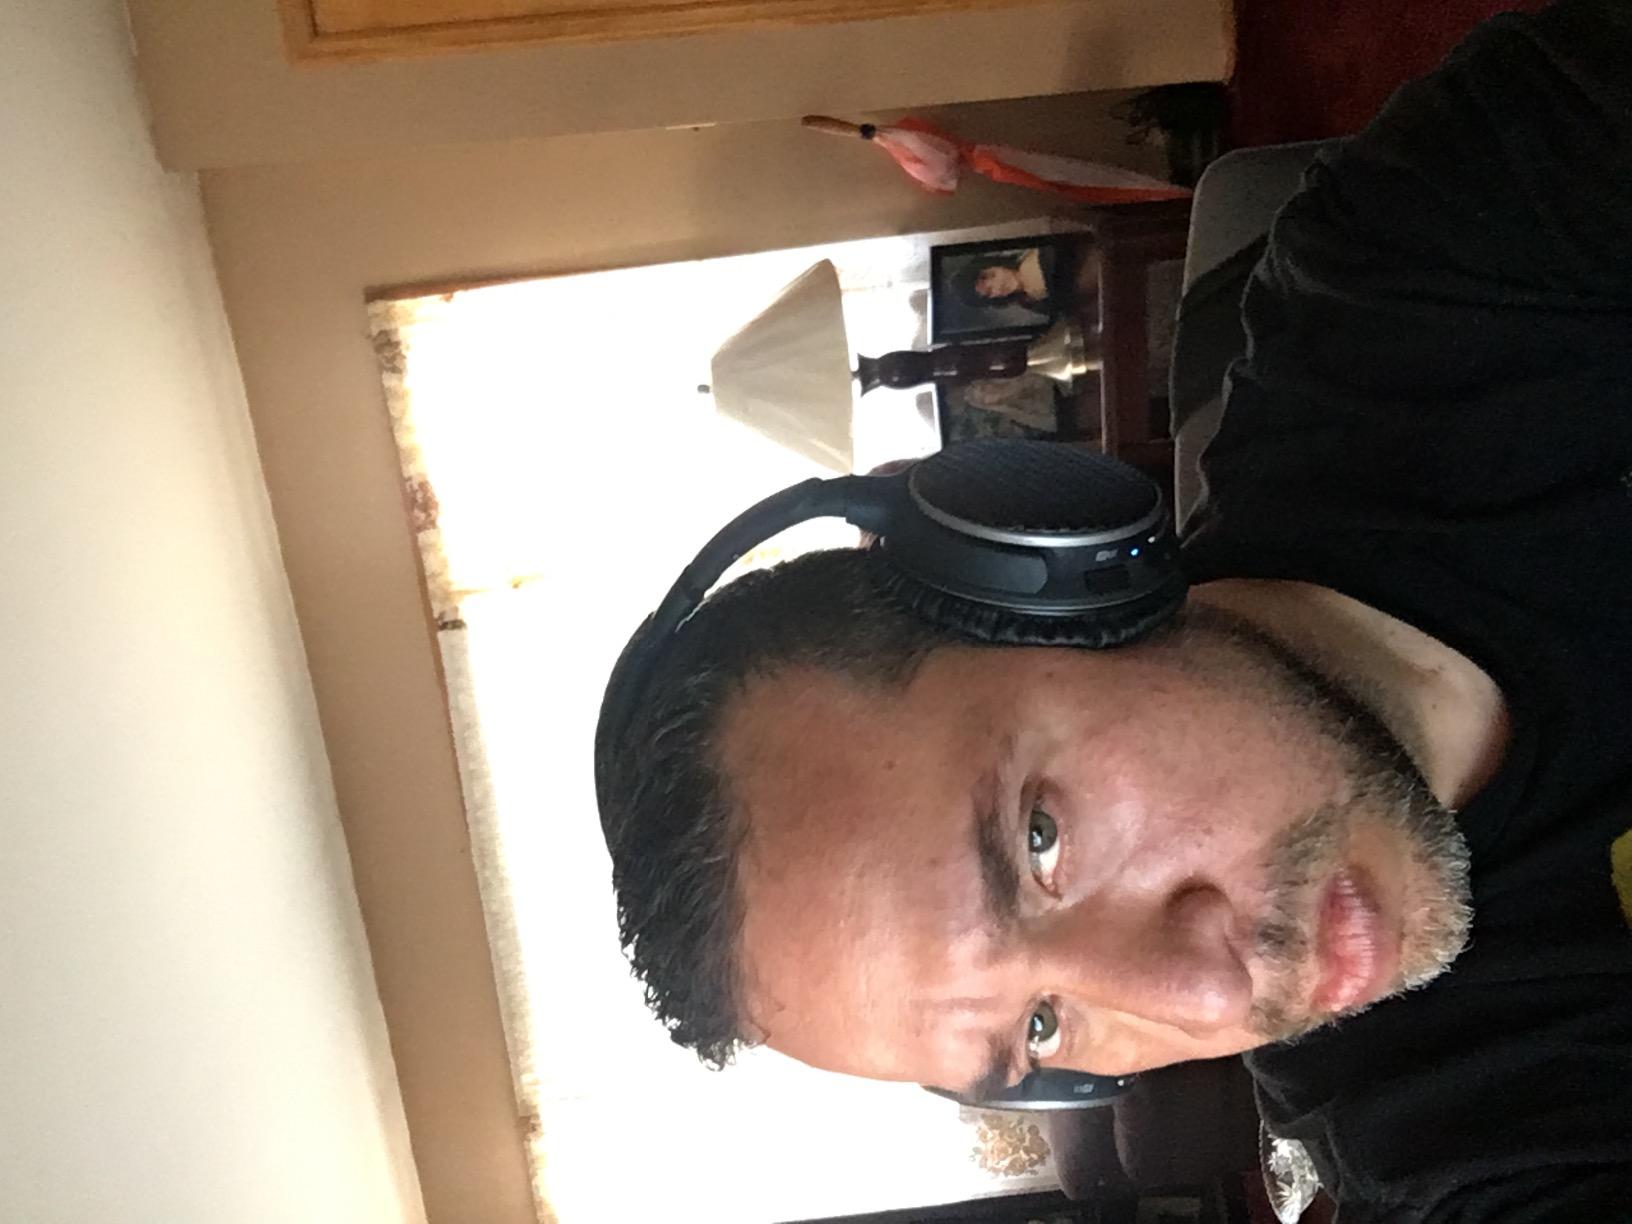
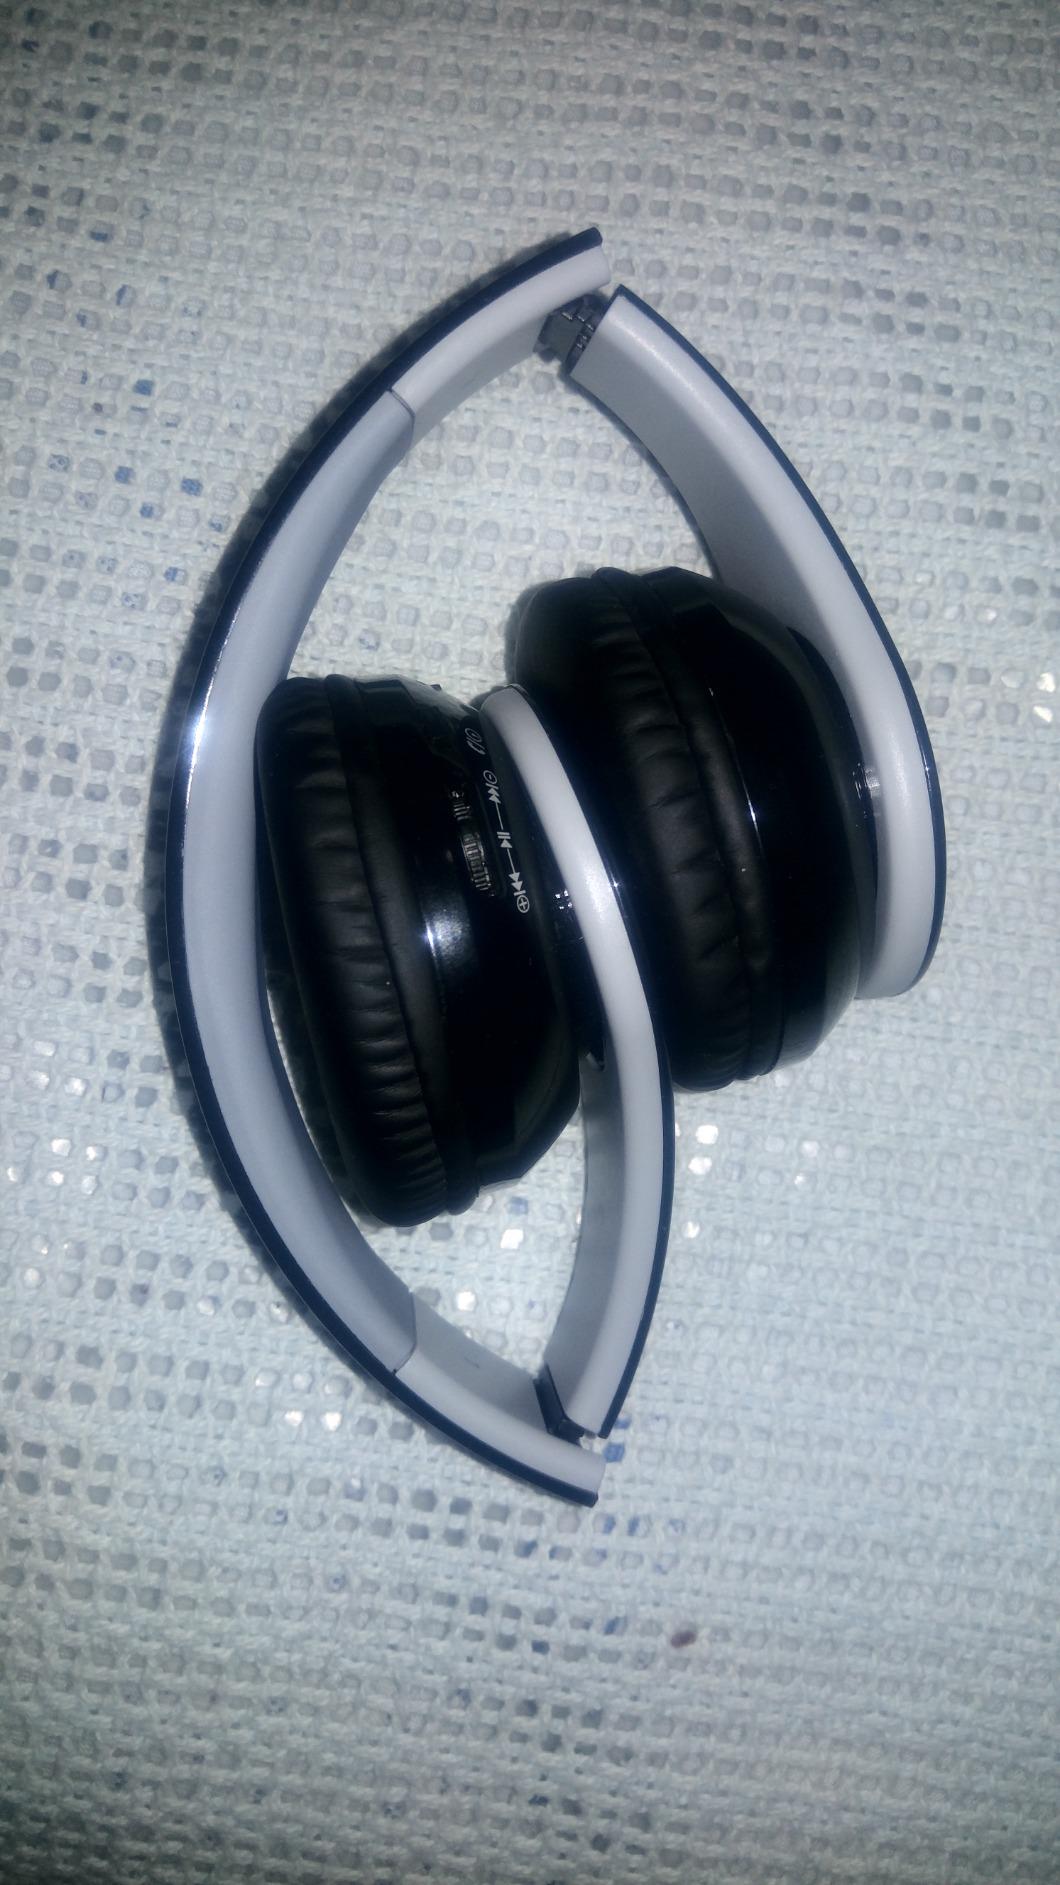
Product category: headphones
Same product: no